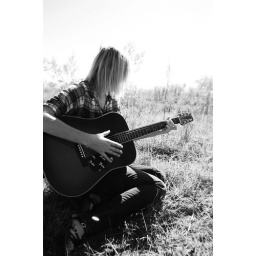
I haven't taken pictures in black and white for awhile, so I thought I would mix it up. Jacksonville, Fl.